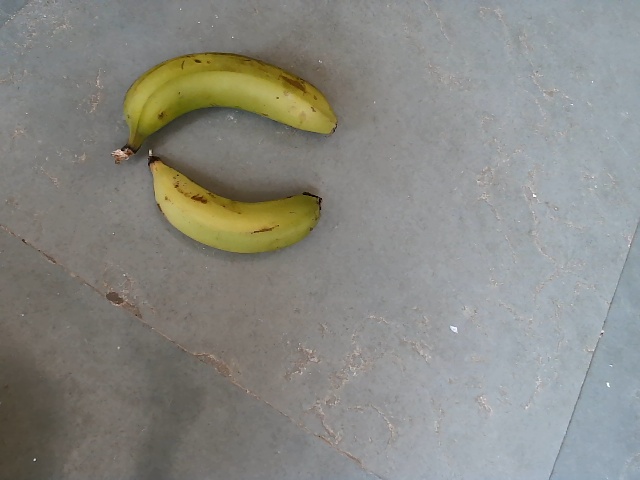
Label: Raw_Banana